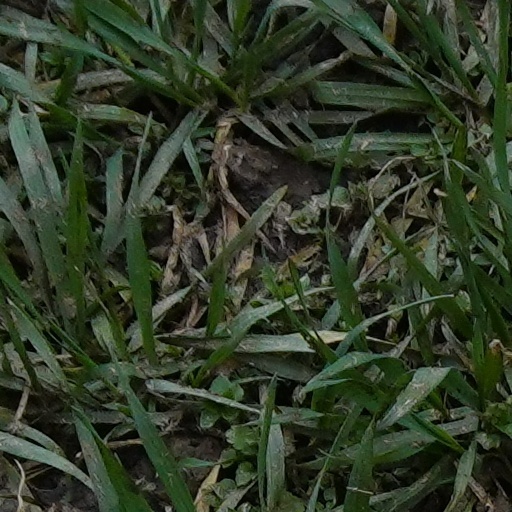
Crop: wheat